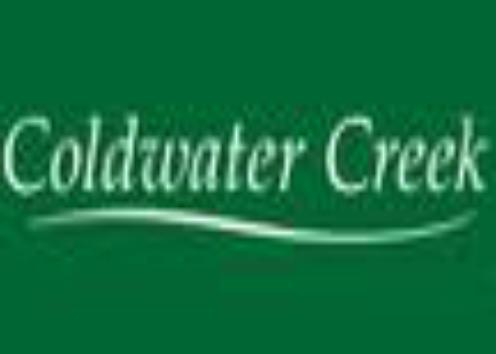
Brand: Coldwater Creek
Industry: Clothes